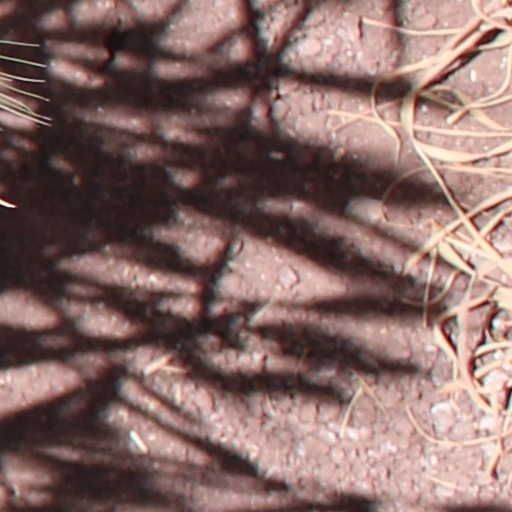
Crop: wheat